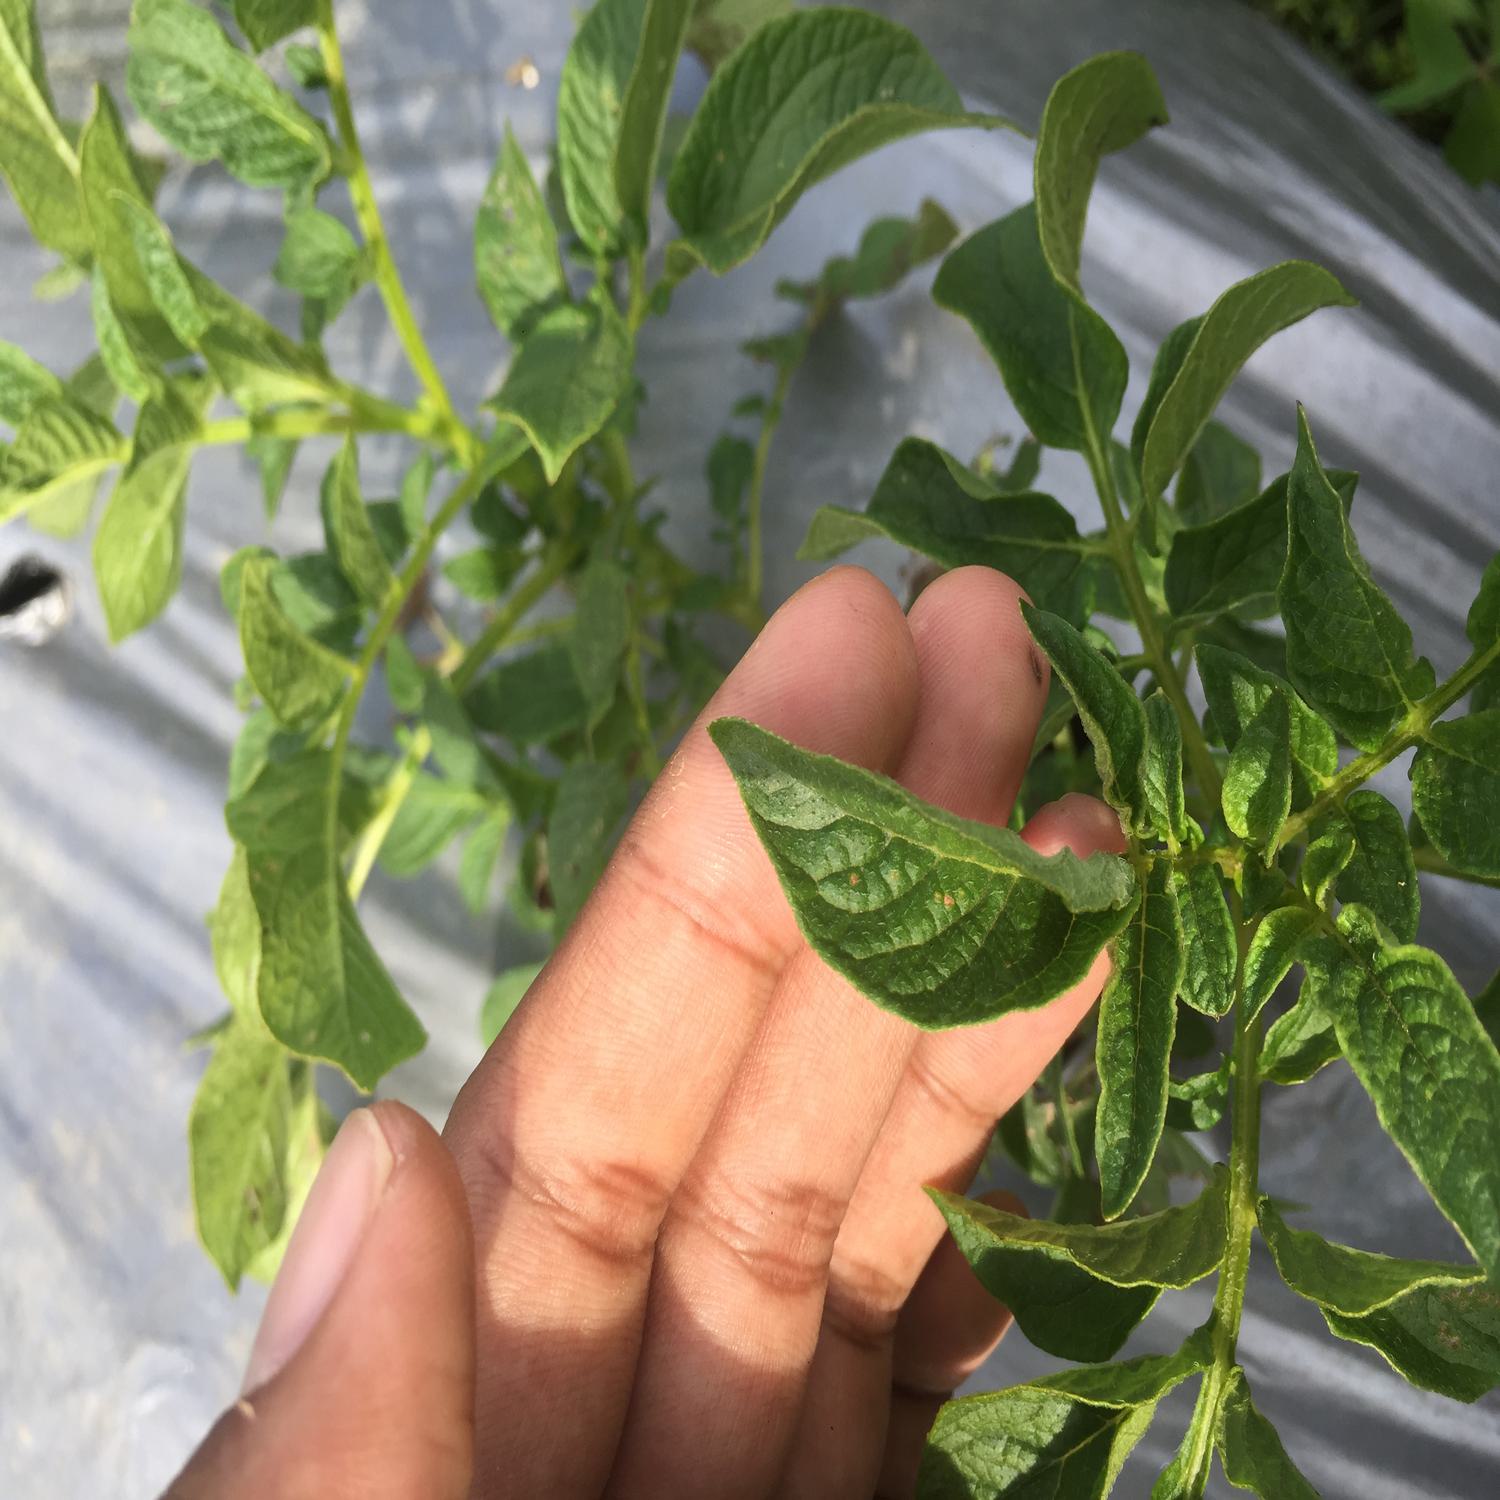
Label: Virus